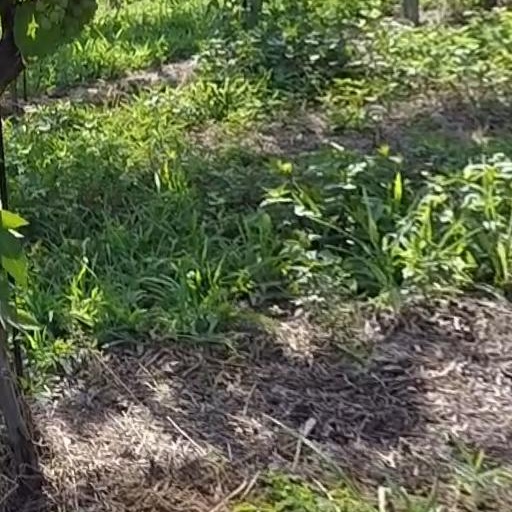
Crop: grape